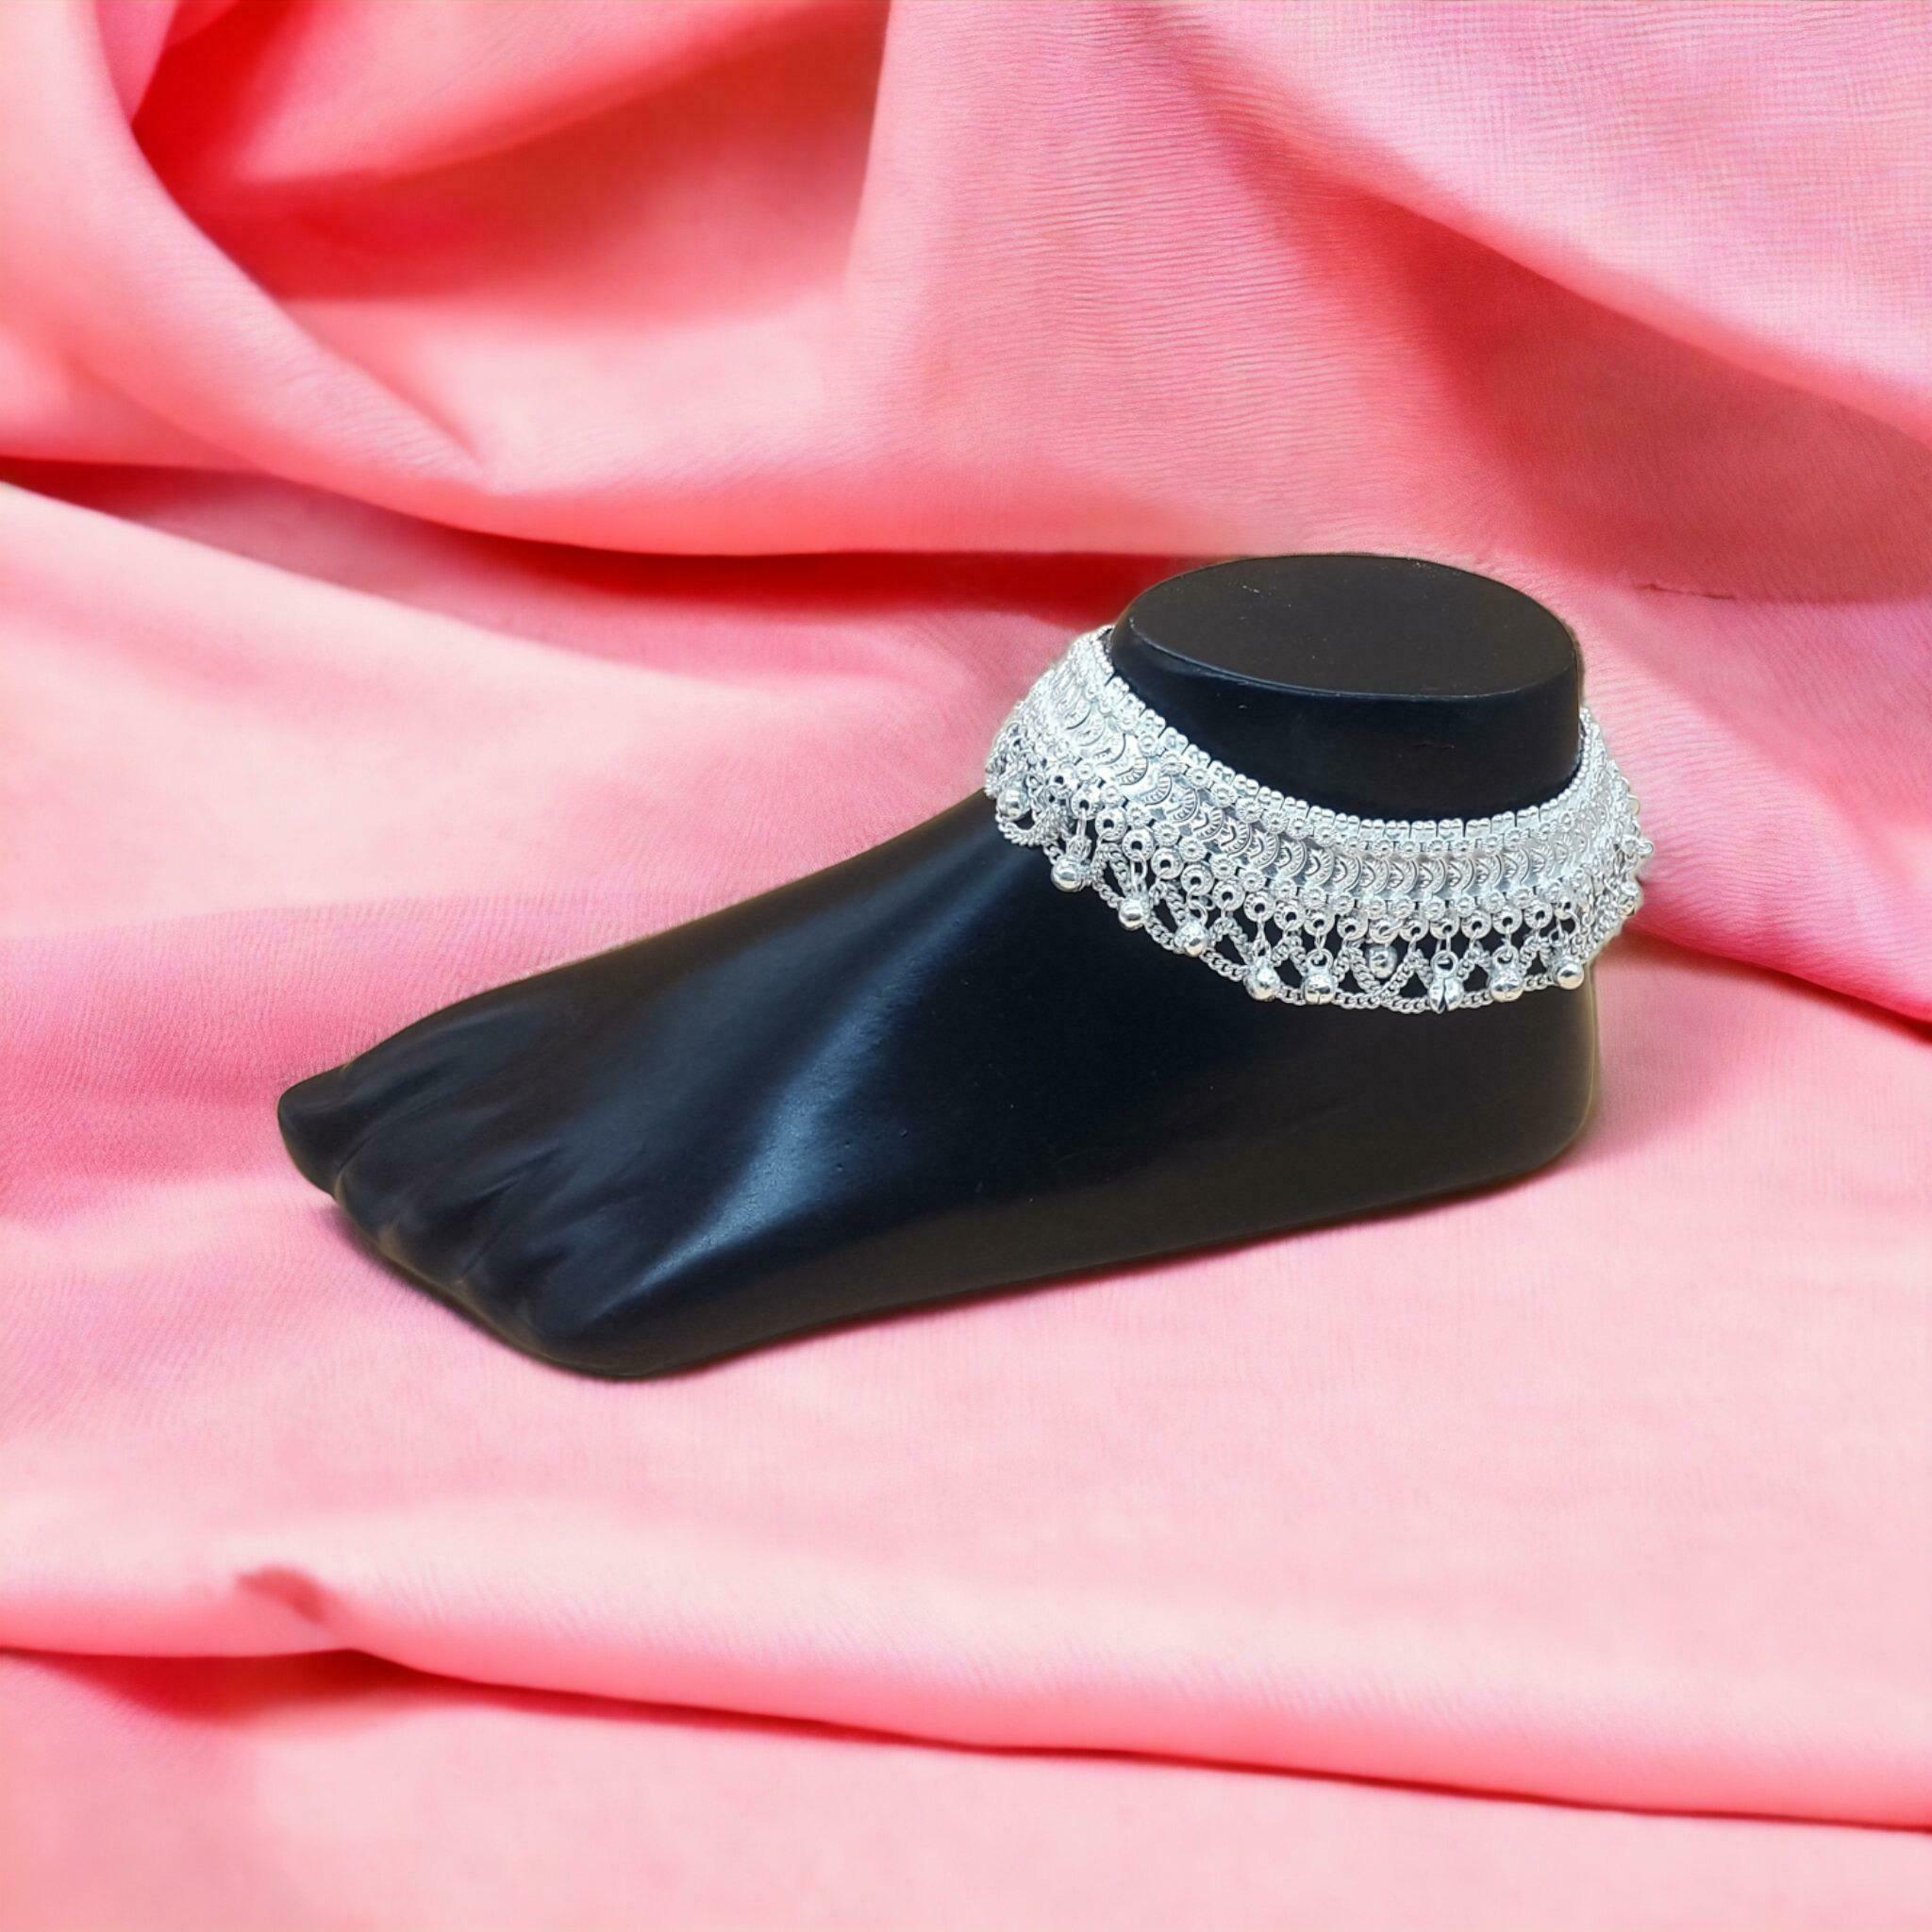
BR Ornaments Sizzling Fancy Women Anklets & Toe Rings Alloy Anklet (Pack of 2)
Type: Anklet
Brand: BR Ornaments
Price: Rs. 459
 This silver anklet looks good with all indian outfitsor traditional outfits suitable girls and women of all ages. grab this pair of anklets, you will feel stylish ankle and shining silver anklet will make beautiful, you must buy the sns traders anklets you will never go wrong with the latest design, fancy anklets in silver jewellery.